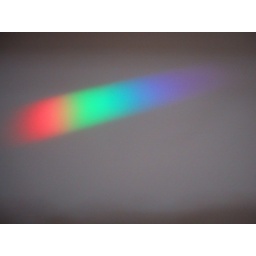
Reflective light on a wall, that developed througha cut glass figurine in front of a window